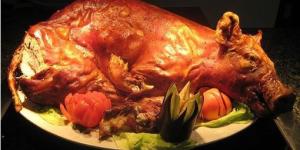
lechonchito al horno